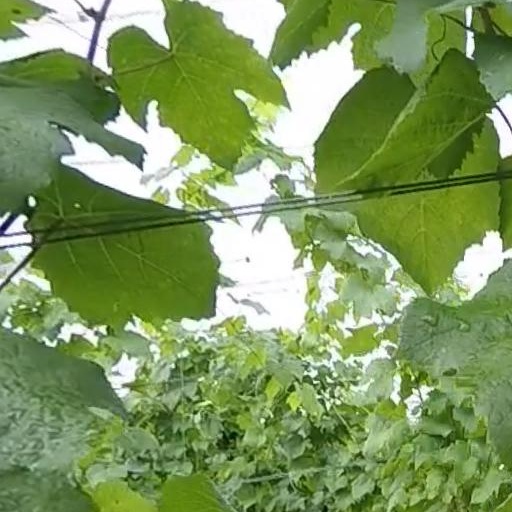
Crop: grape